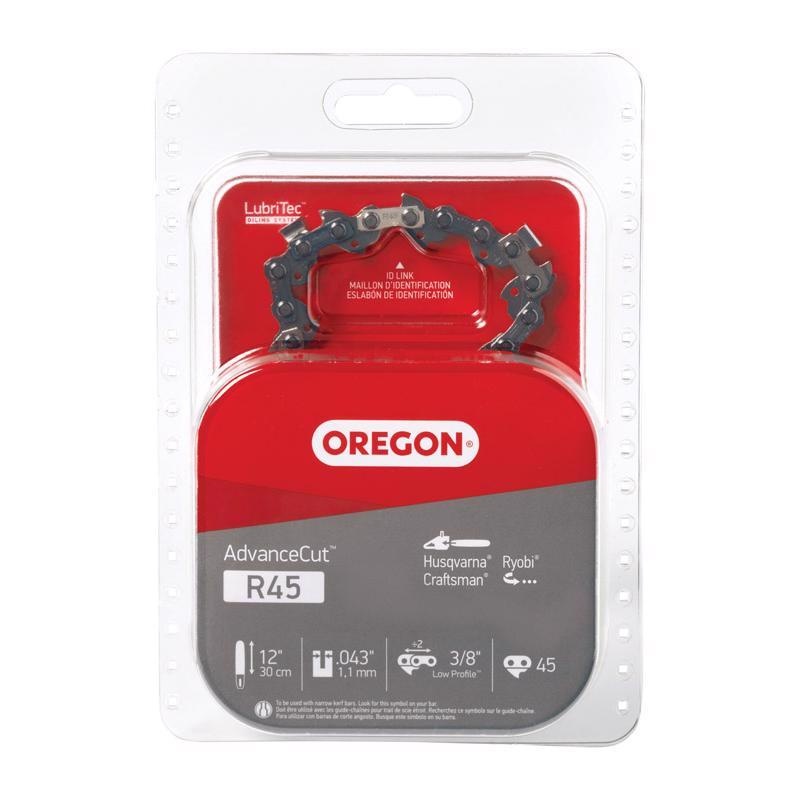
Oregon AdvanceCut R45 12 in. Chainsaw Chain 45 links
Brand: OREGON TOOL INC
Oregon 90PX chain offers higher chain efficiency, ideal for small, low powered saws great for landscapers and homeowners. The .043" gauge narrow kerf cutting systems increase efficiency. They need less power from the saw than standard cutting systems.
Category: Home & Garden > Lawn & Garden > Outdoor Power Equipment Accessories > Chainsaw Accessories > Chainsaw Chains